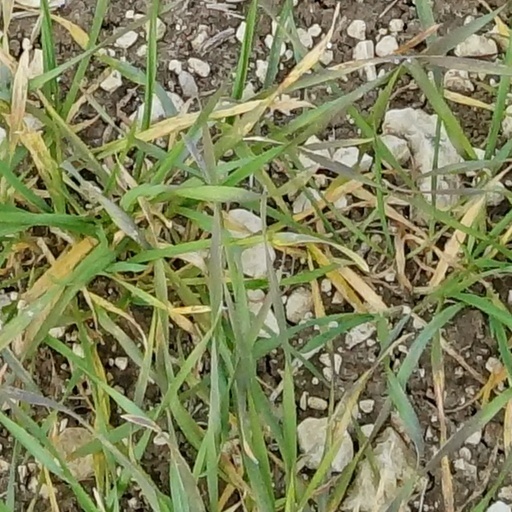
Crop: wheat